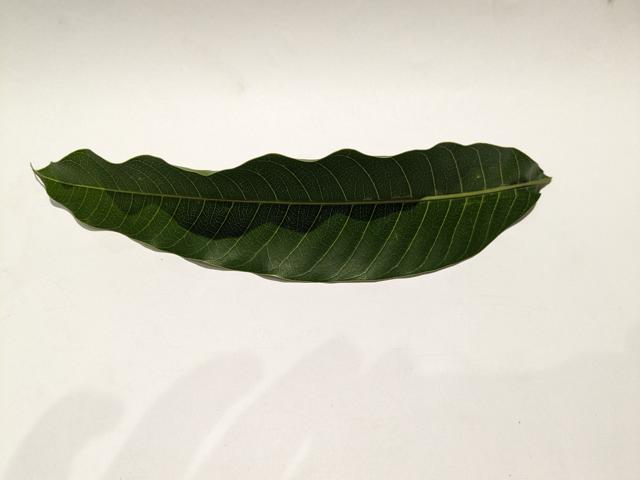
Mango leaf variety: Haribhanga